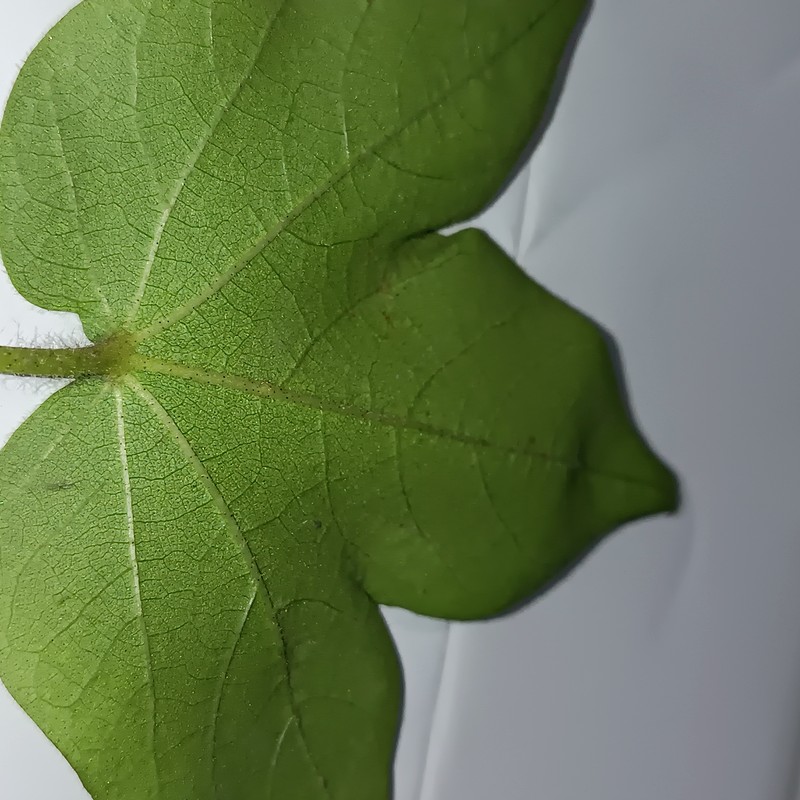
Label: Healthy Leaf